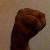
The image shows a hand gesture representing the letter 'M' in Indian Sign Language.